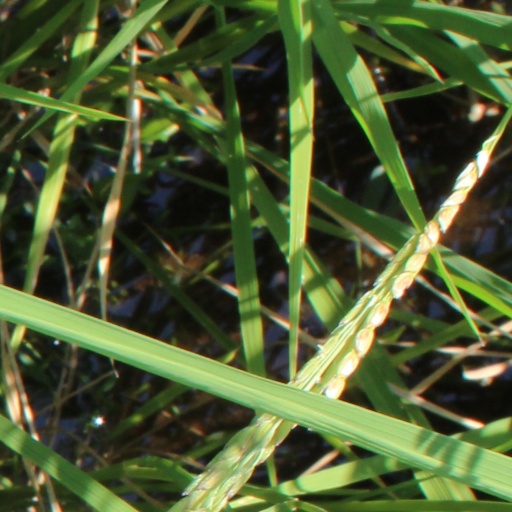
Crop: rice